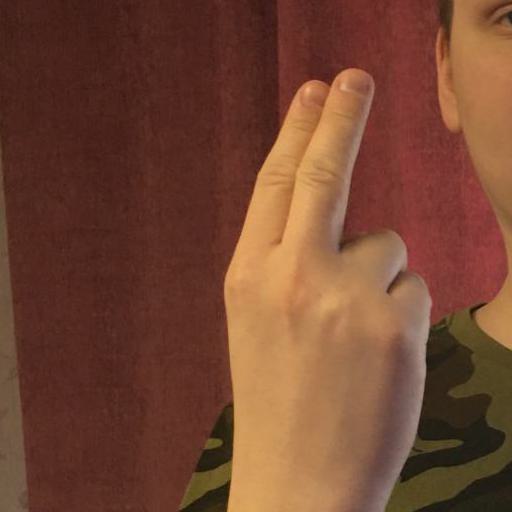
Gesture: two_up_inverted